Platytera Monastery

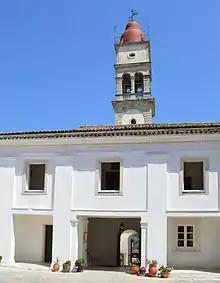
Courtyard and belltower of the monastery

The Platytera Monastery, formally the Holy Monastery of the Most Holy Mother of God Platytera, is a Greek Orthodox monastery in the city of Corfu in Greece.